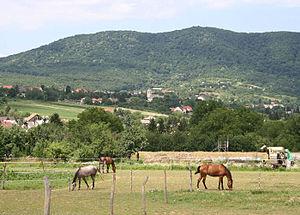
Le Hármashegy est un sommet de Hongrie, situé dans le comitat de Baranya, dans le massif du Mecsek et la zone de protection paysagère du Mecsek oriental.